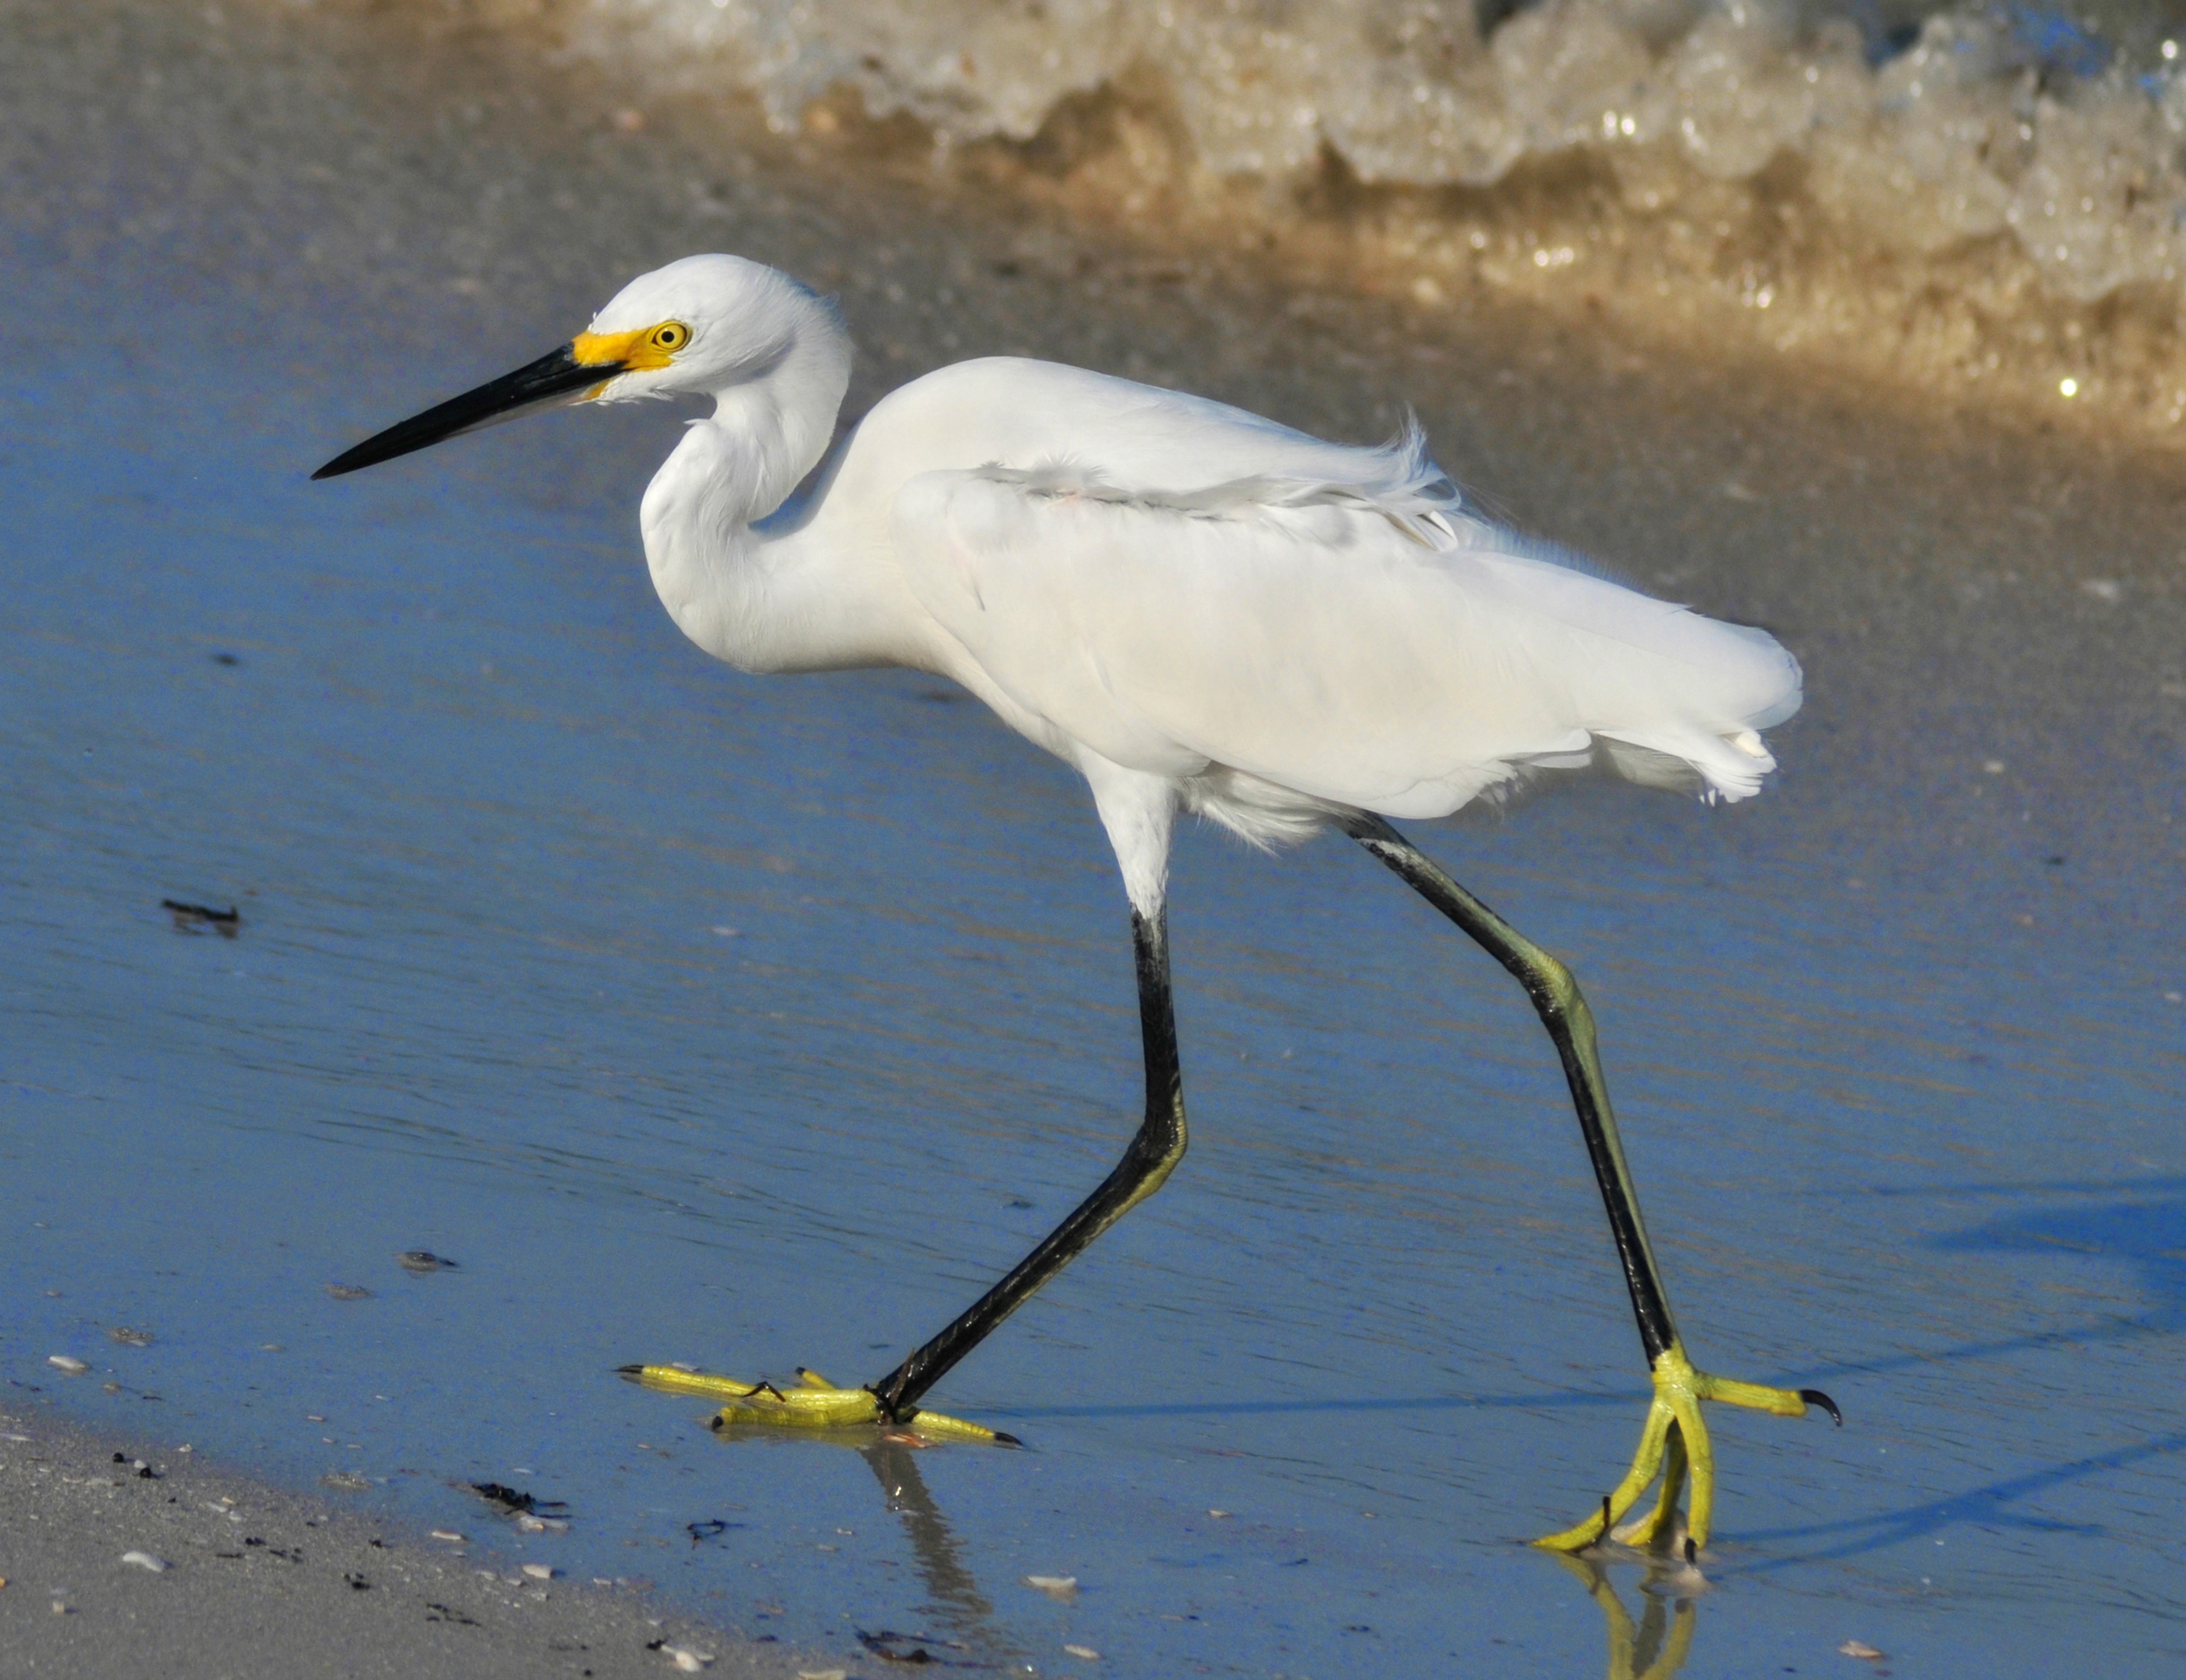
nature, wetlands, bird, wing, white, wildlife, beak, snowy, fauna, birds, vertebrate, egret, heron, florida, shorebird, great egret, egretta, snowy egret, st pete beach, wading birds